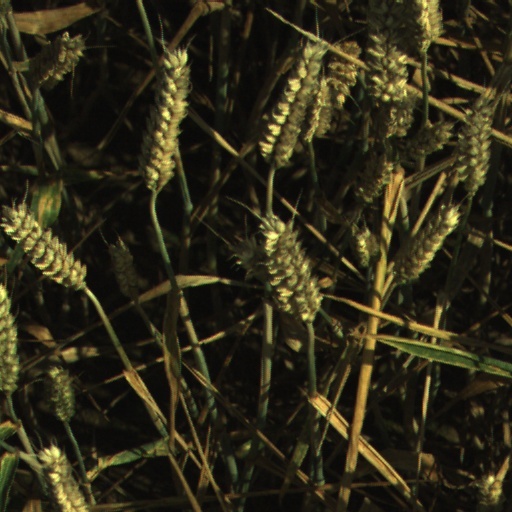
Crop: wheat